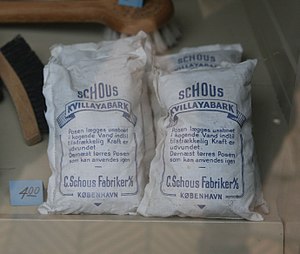
Kvillajabark
Poser med kvillajabark udstillet i Den Gamle By i Aarhus
Poser med kvillajabark udstillet i Den gamle By i Aarhus
Kvillajabark er barken af det sydamerikanske træ Quillaja saponaria.